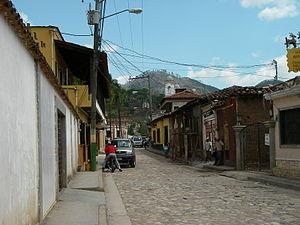
Copán est une ancienne ville maya qui a donné son nom à l'actuelle ville de Copán Ruinas, ainsi qu'à la capitale du département de Copán, situé à l'extrémité ouest du Honduras. Son ancien nom semble avoir été Xukpi, une combinaison des mots «xuk» et «pi».